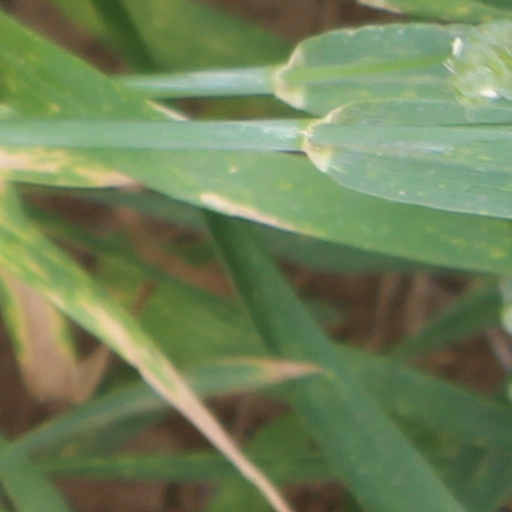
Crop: wheat